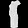
Label: Dress